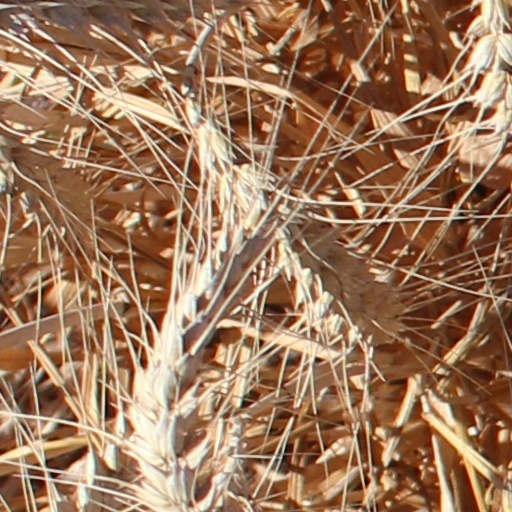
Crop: wheat